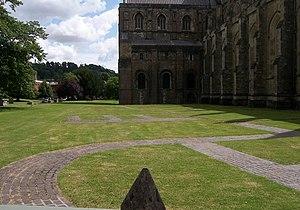
La cathédrale de Winchester située à Winchester dans le Hampshire est une cathédrale anglaise. La longueur de sa nef en fait la plus grande cathédrale gothique européenne. Elle est dédiée à la Sainte-Trinité, aux apôtres Pierre et Paul et à l'évêque de Winchester, Swithun. Elle est le siège du diocèse de Winchester. Construite en style roman après la Conquête normande de l'Angleterre, elle a subi de nombreuses modifications en style gothique primitif, gothique décoré et gothique perpendiculaire. Important centre d'enluminures, son scriptorium a produit la Bible de Winchester, c'est aussi le lieu de sépulture de plusieurs rois et de l'écrivaine Jane Austen.